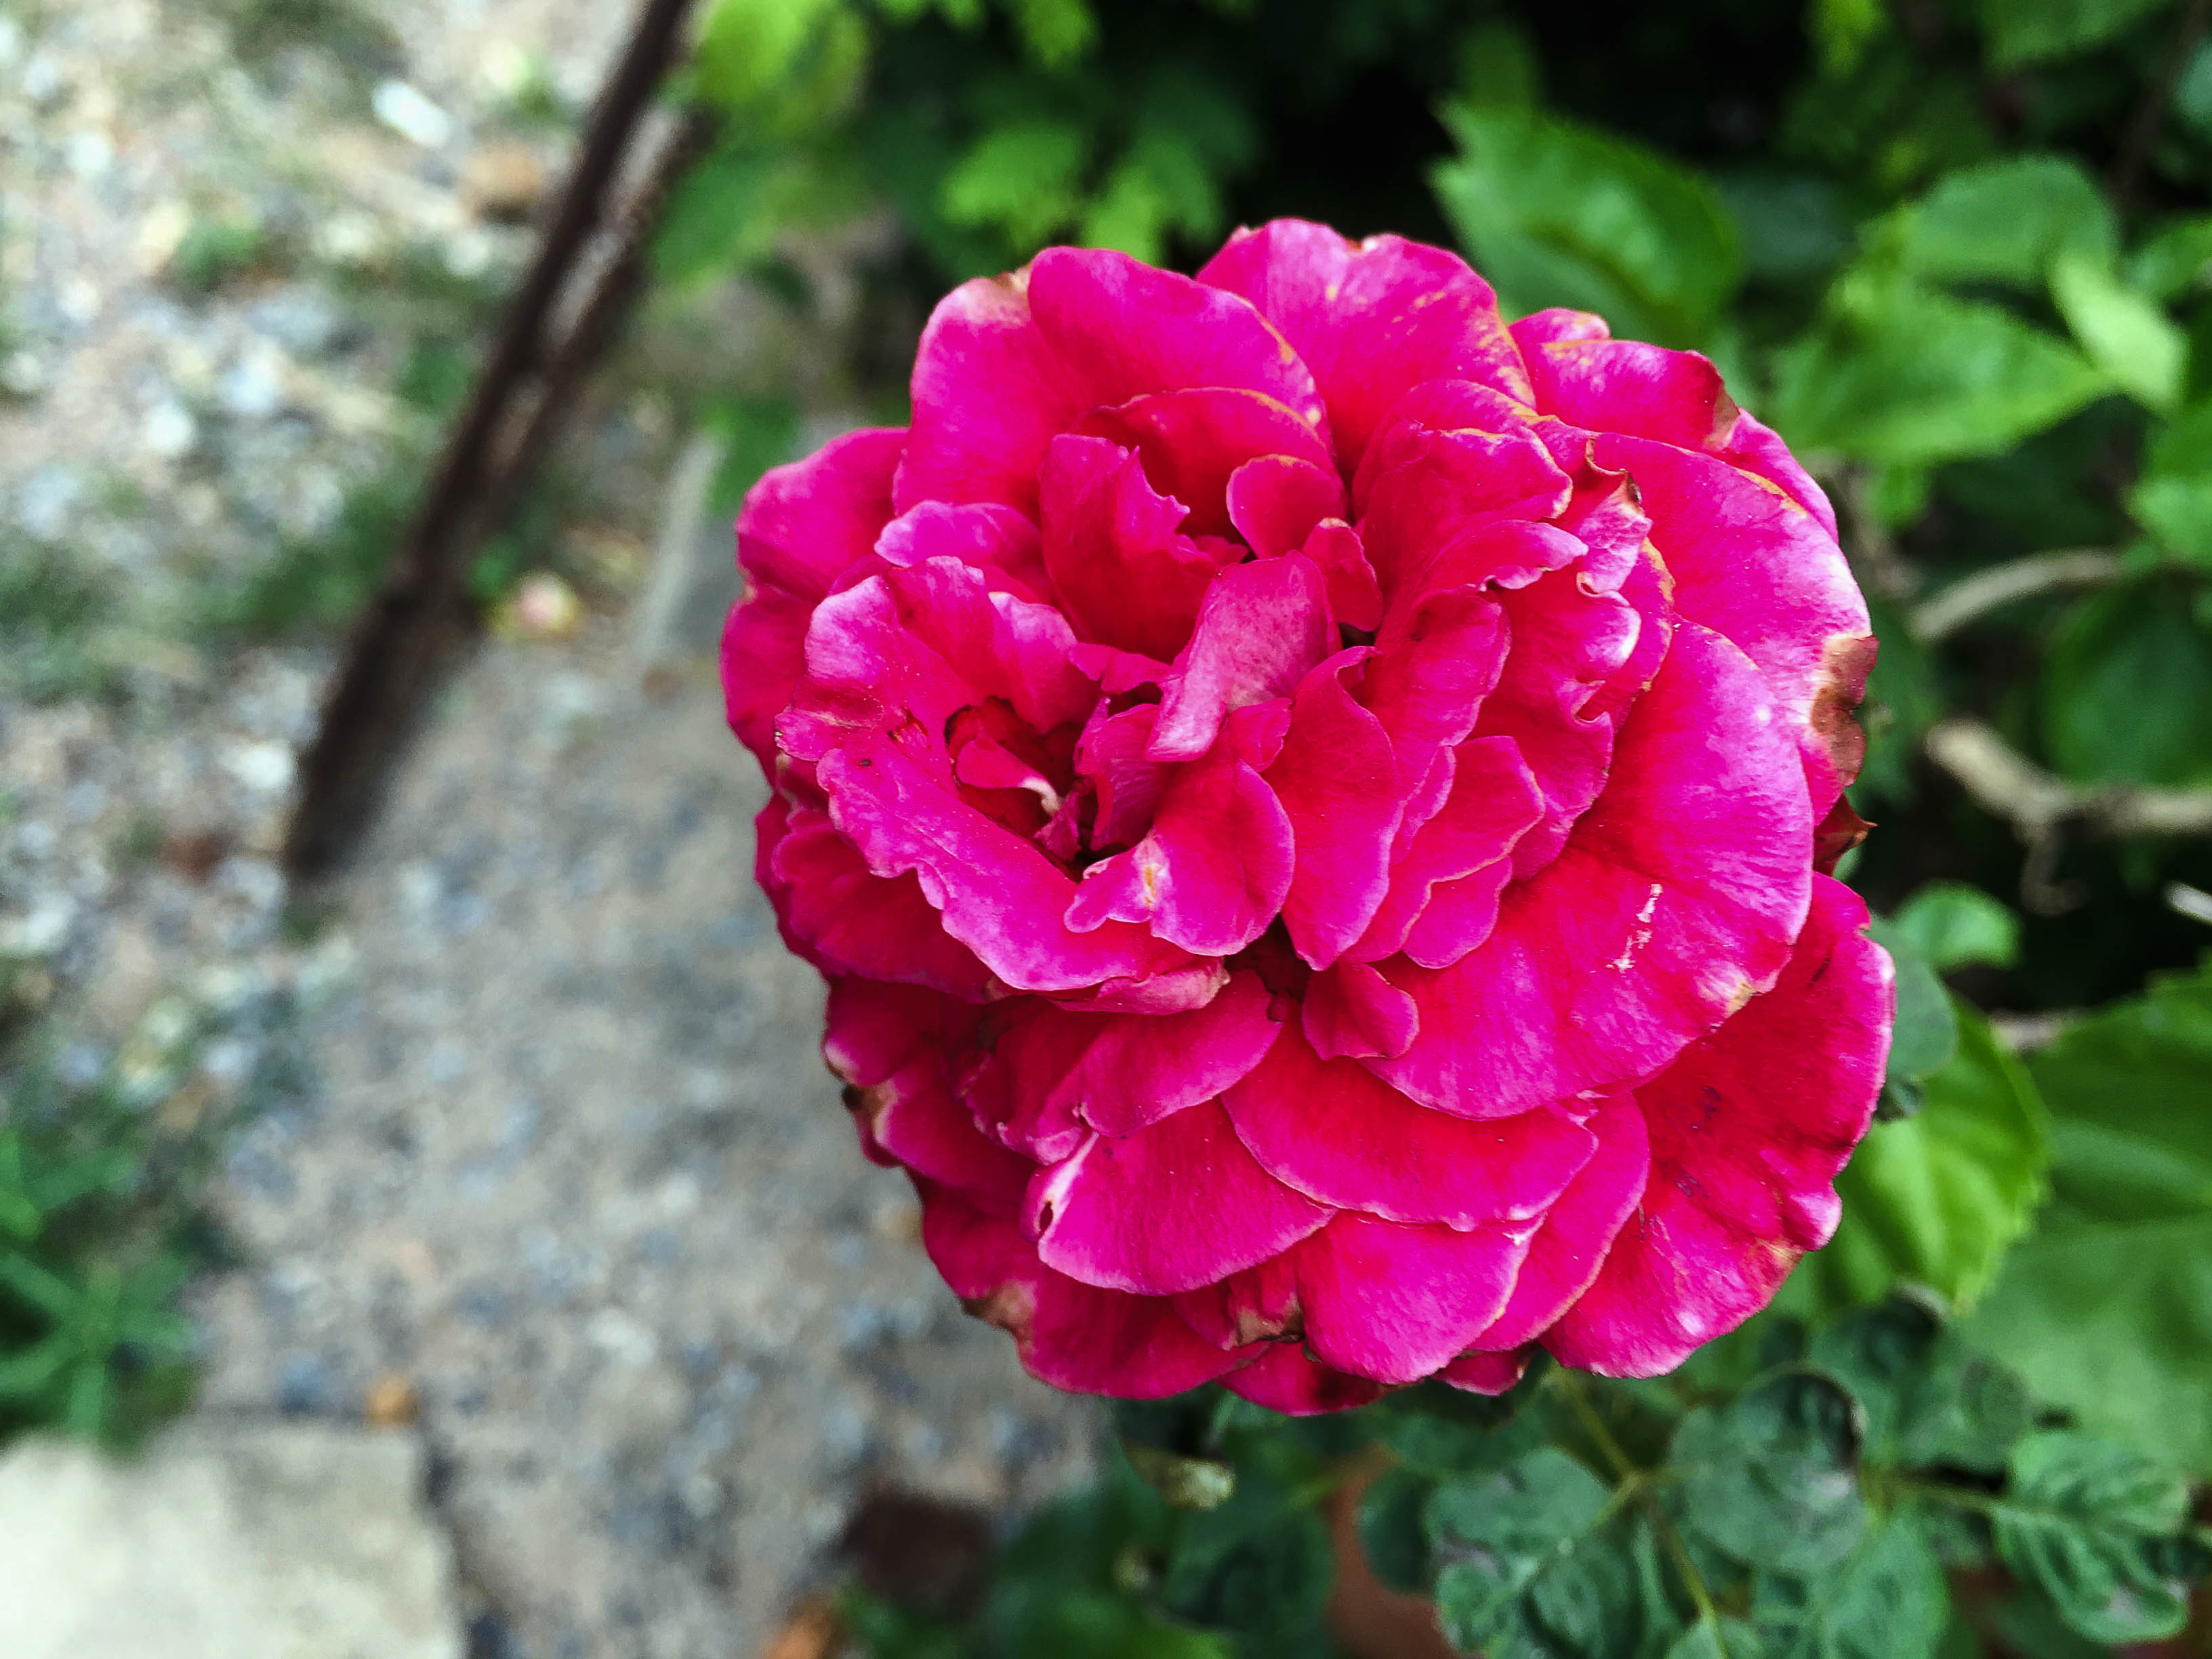
pink, rose, flower, plant, flowering plant, floribunda, rose family, petal, rosa centifolia, peony, annual plant, pink family, china rose, shrub, subshrub, rosa wichuraiana